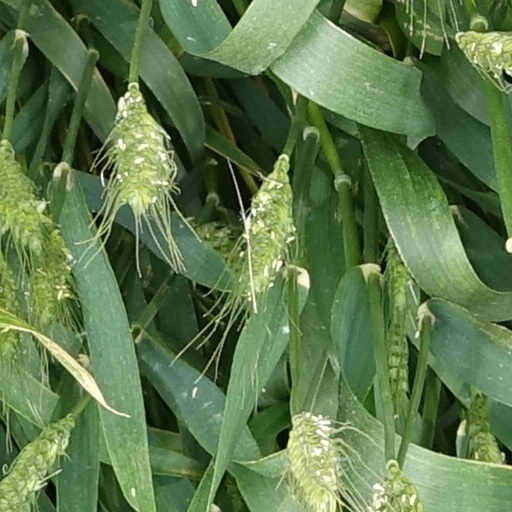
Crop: wheat